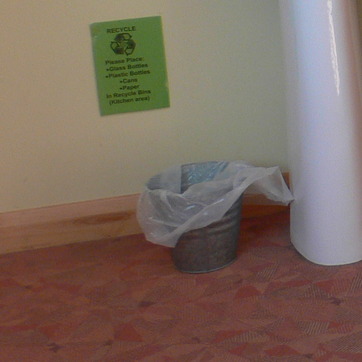
Material: plastic